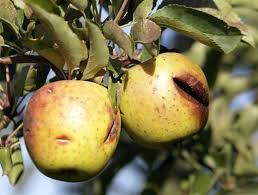
Label: apples